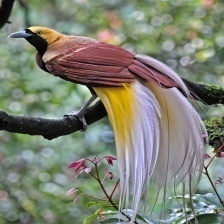
Species: BIRD OF PARADISE
Scientific name: STRELITZIA